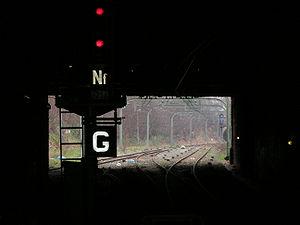
La ligne de Pont-Cardinet à Auteuil – Boulogne, également dénommée ligne d'Auteuil, est une ancienne ligne de chemin de fer française de huit kilomètres de longueur à voie normale, située dans les 16ᵉ et 17ᵉ arrondissements de Paris. Elle reliait initialement la gare Saint-Lazare à la gare d'Auteuil-Boulogne, parcours limité de la gare de Pont-Cardinet à Auteuil à partir de 1922.
La gare de Pereire - Levallois est une gare ferroviaire française de la ligne d'Ermont - Eaubonne à Champ-de-Mars, située dans le 17ᵉ arrondissement de Paris.
La ligne d'Ermont - Eaubonne à Champ-de-Mars également connue sous le nom de liaison Vallée de Montmorency - Invalides est un ensemble de lignes anciennes remodelées à Paris et en banlieue Nord, en vue de la création d'une antenne nord-ouest à la ligne C du RER. La ligne relie la gare du Champ de Mars - Tour Eiffel, sur la Transversale Rive Gauche à Paris, à la gare d'Ermont - Eaubonne, dans le Val-d'Oise, à une quinzaine de kilomètres au nord de la capitale. Elle constitue la ligne nᵒ 962 000 du réseau ferré national.